History of Leicester Tigers

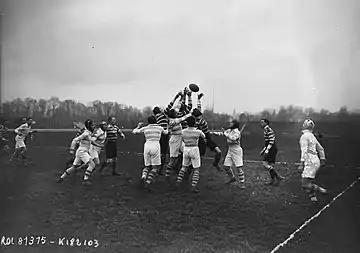
Leicester's return match against Racing in February 1923

Leicester welcomed their first French visitors on 28 December 1922 when Racing club de France formed part of Tigers' Christmas festival, the hosts winning 4–0 thanks to a Haselmere drop goal. Tigers returned the visit in February 1923 but lost 19–9 despite scoring three tries.